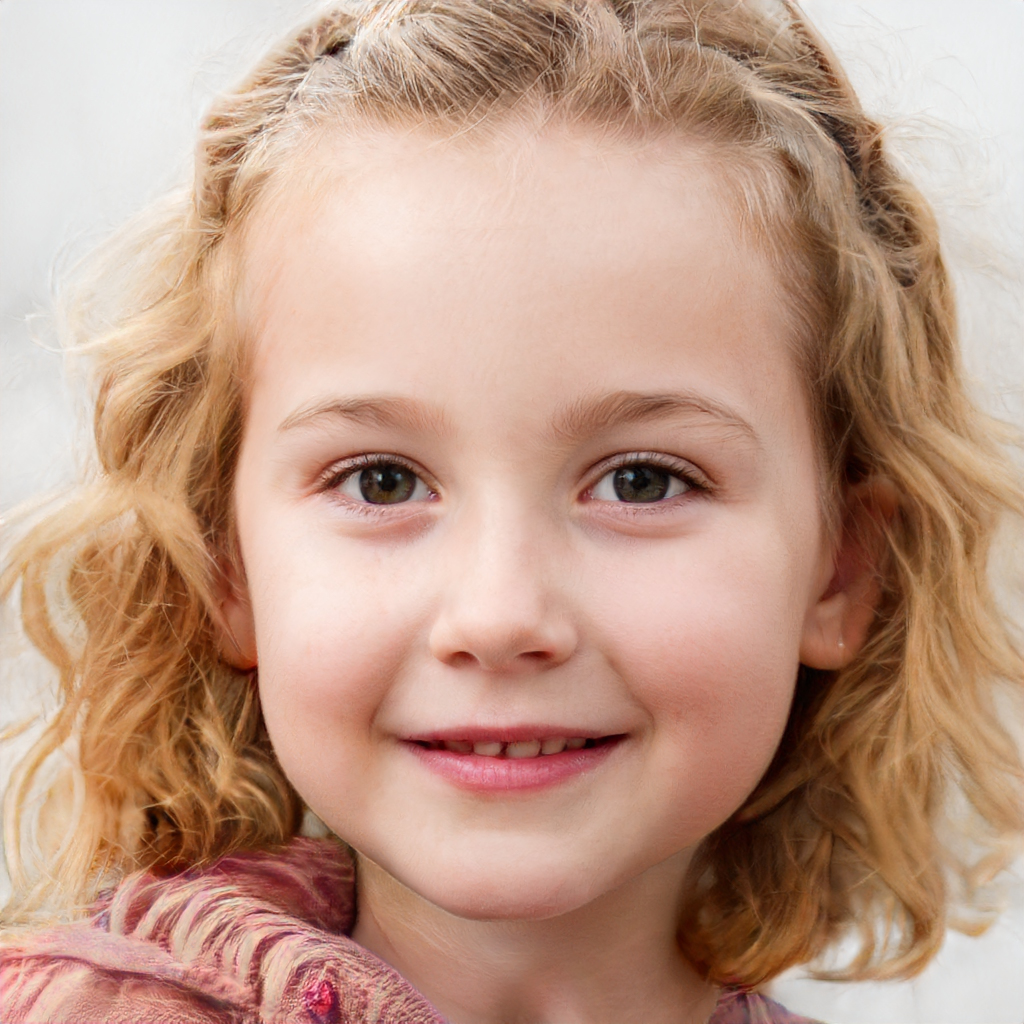
Portrait style: Real Portrait